Rivière-Rouge

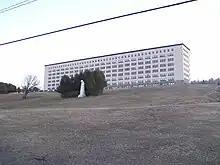
Centre Hospitalier Des Laurentides

The city also is home to the regional hospital, Le Centre Hospitalier Des Laurentides (CHDL), which is located in the L'Annonciation sector along the Trans-Canada highway. The hospital is in theory a full-service hospital, but each year the provincial health care budget changes considerably and cuts or expansions in services occur. A large portion of the hospital is allocated to the mental ward and to the care of psychiatric patients.